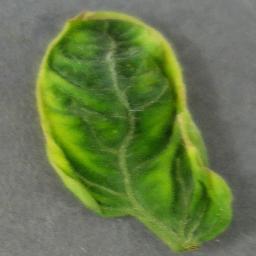
Label: Tomato___Tomato_Yellow_Leaf_Curl_Virus